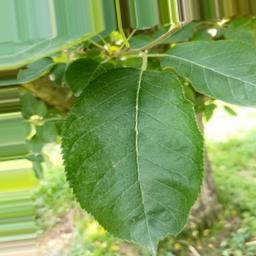
Label: Healthy